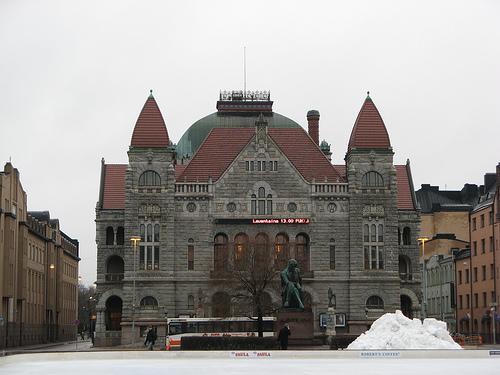
Weather: snow or frosty